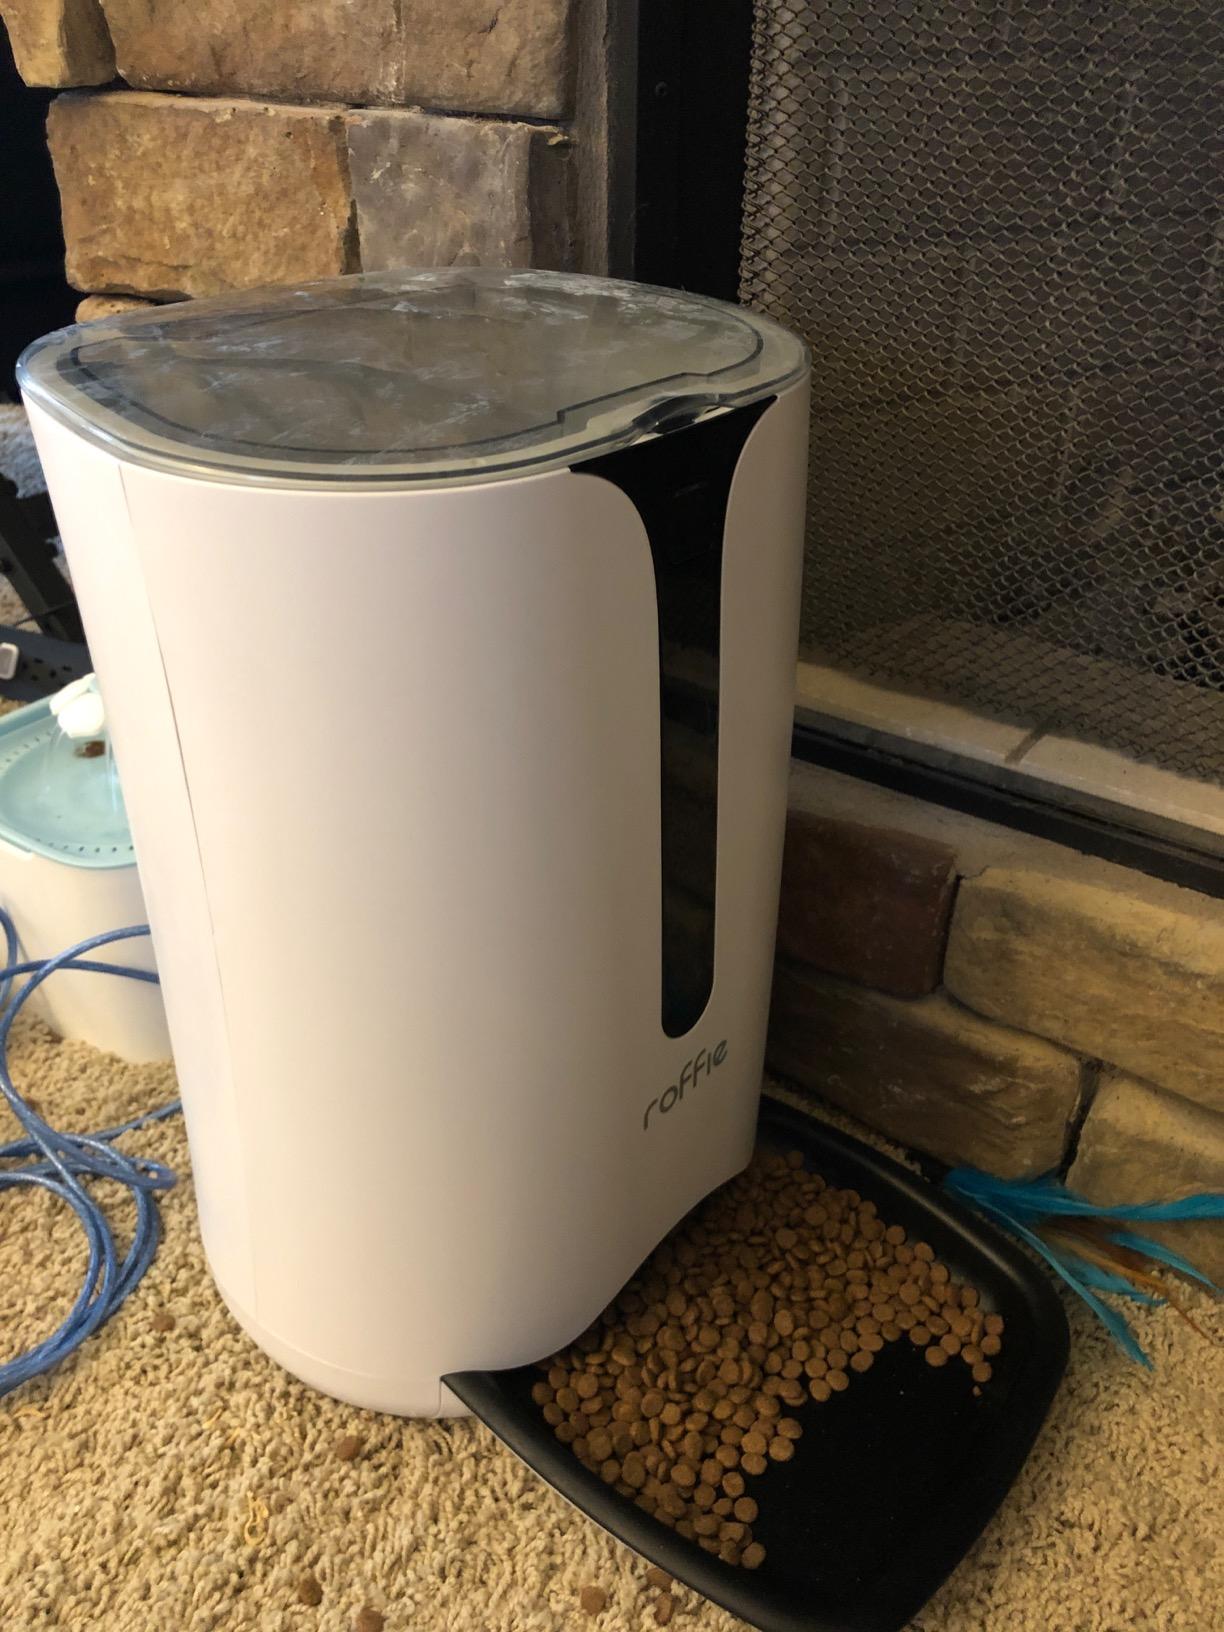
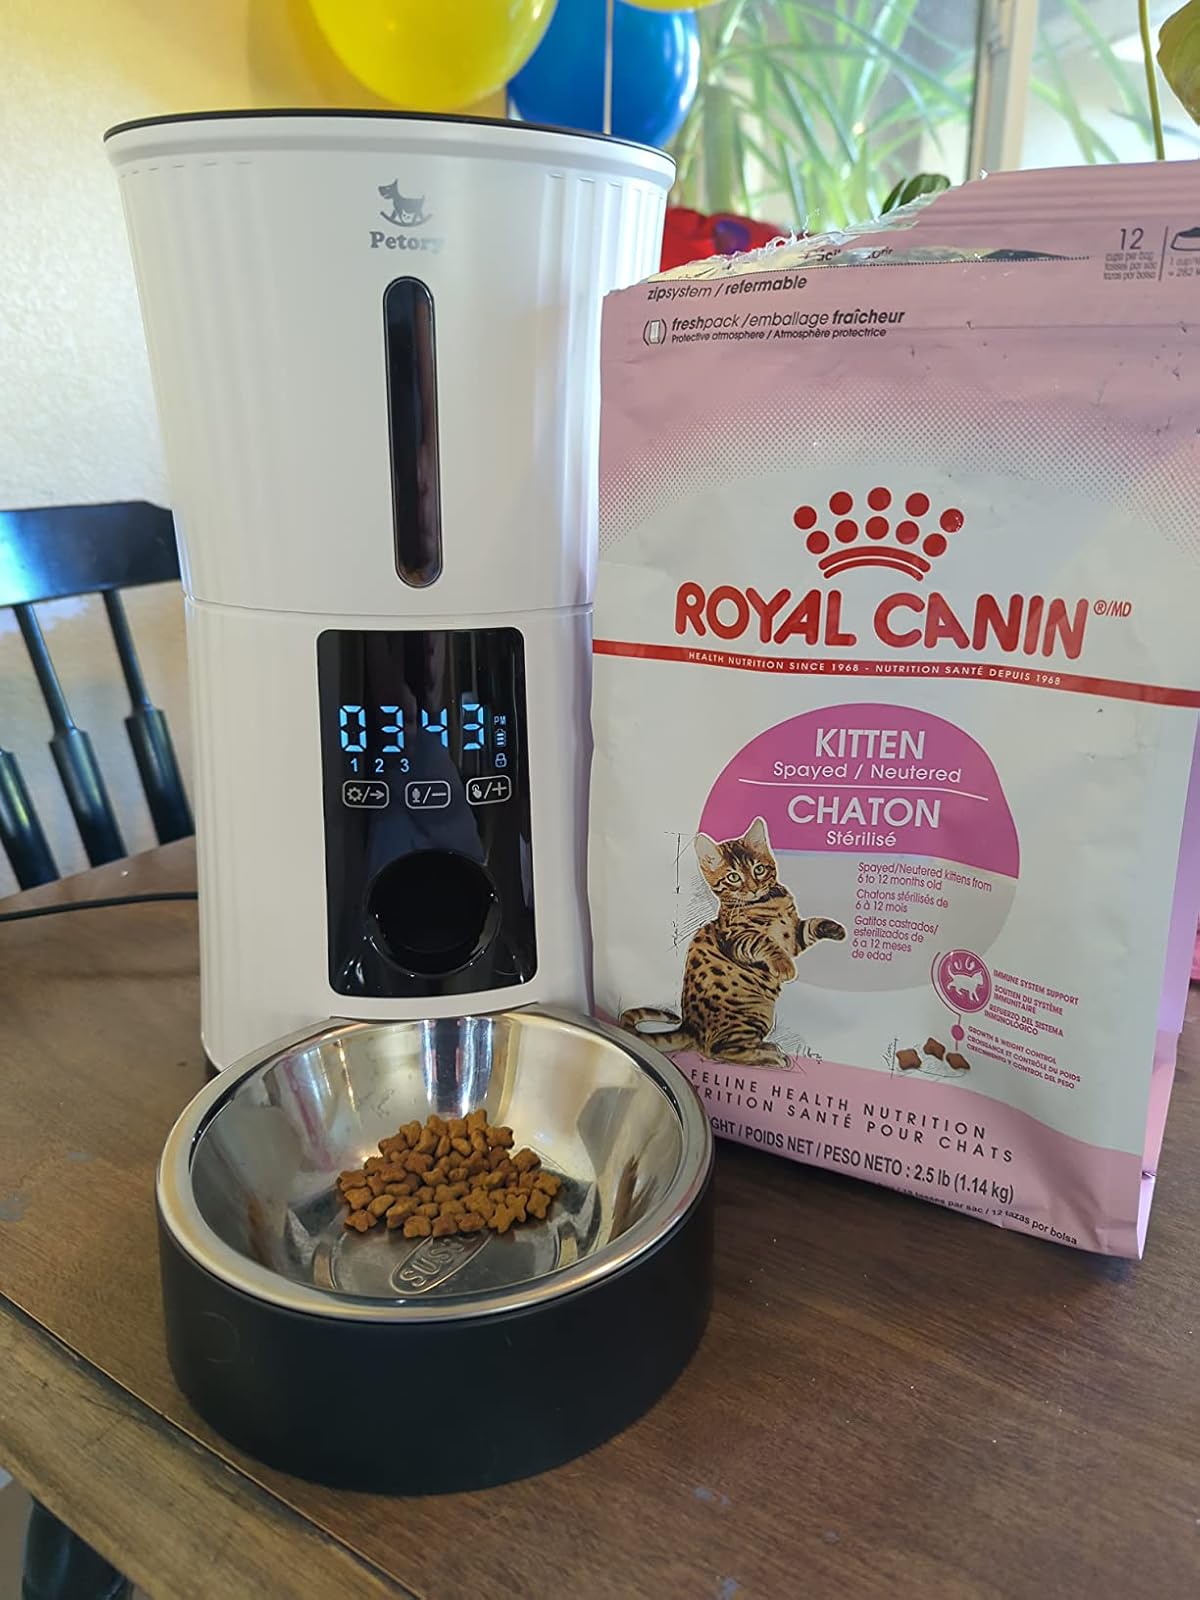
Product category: items_feeder
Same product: no